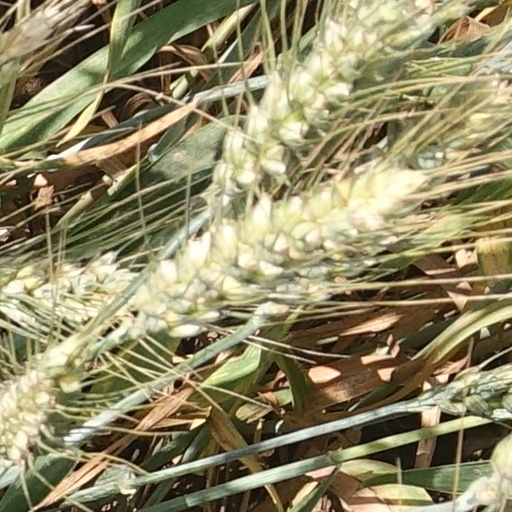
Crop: wheat